Iron-binding proteins

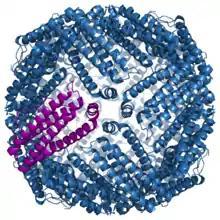
Protein structure of fully assembled ferritin. A single subunit is colored in purple.

Ferritin is an iron reservoir for an individual cell. It is found in all cells types and localized in the cytosol. Ferritin is a large protein composed of 24 subunits surrounding a core full of iron atoms. It is capable of holding 0-4500 iron atoms, which can be used as a reservoir for cellular needs. Iron is stored when there is excess, and retrieved when iron is needed again. The subunits are a mixture of H (heavy or heart) and L (light or liver). The subunits form a cluster 70-80 Angstroms wide, which is then filled with iron ferrihydrite.